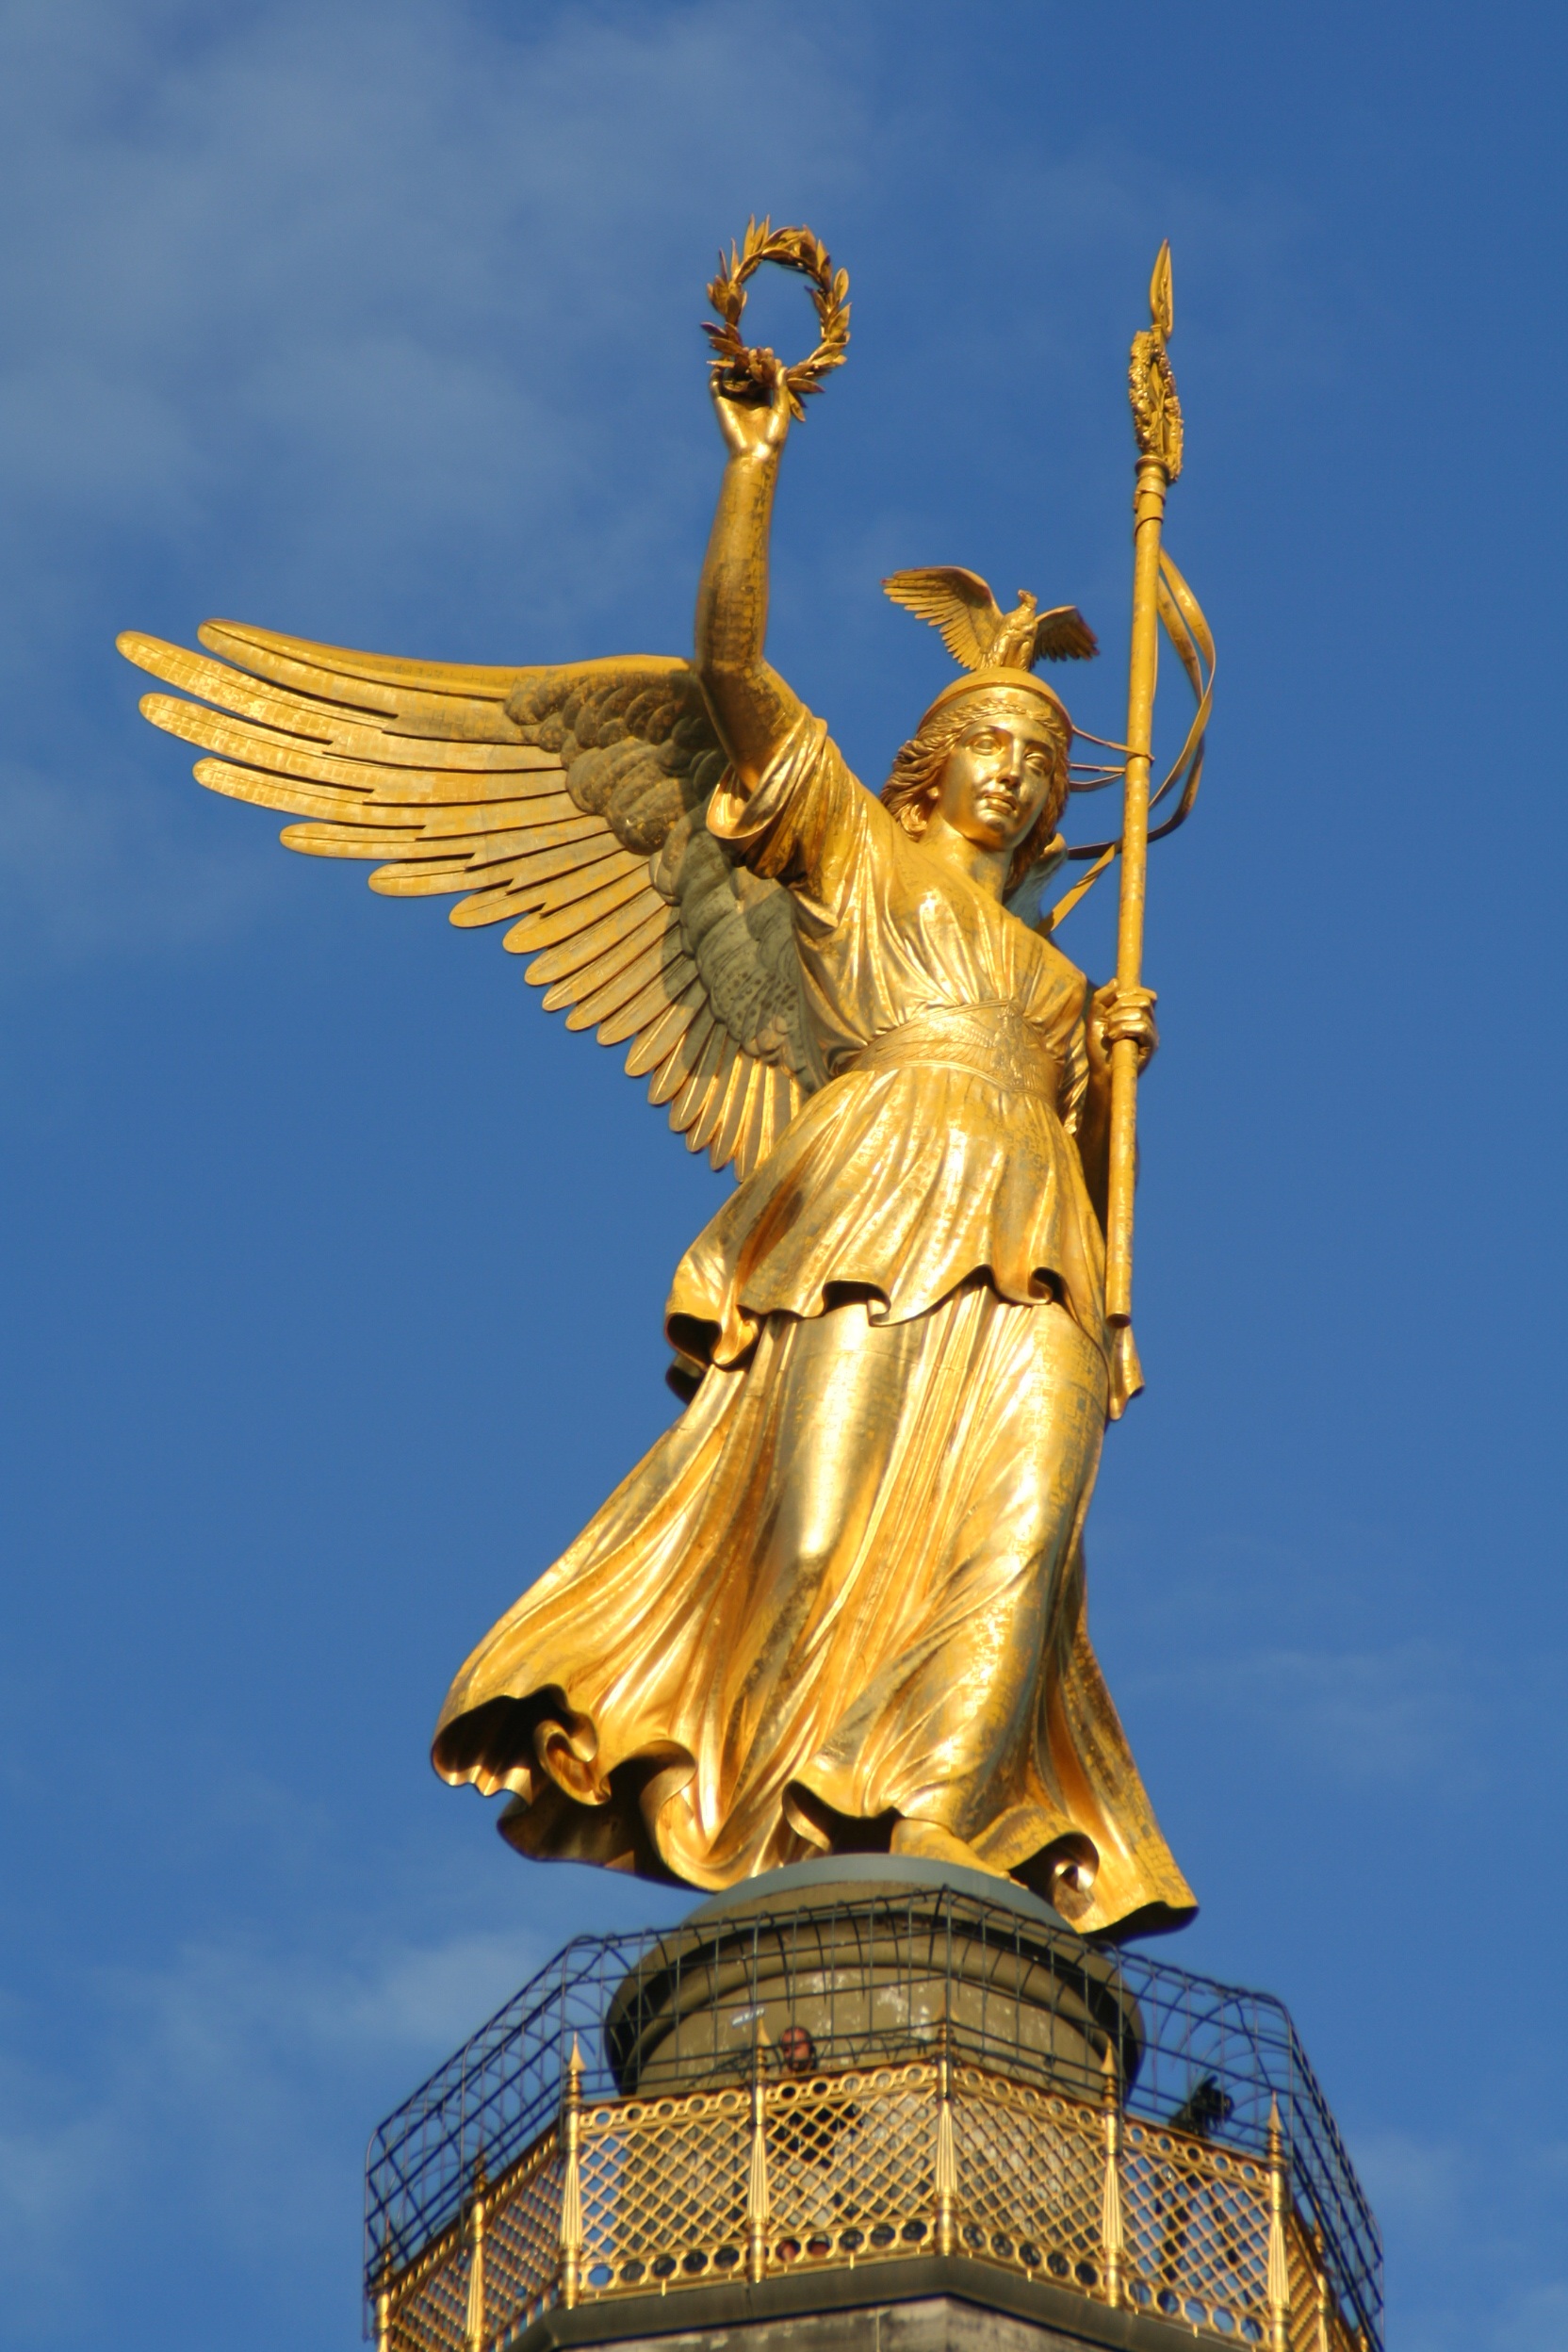
sky, monument, statue, landmark, sculpture, capital, art, germany, berlin, tourist attraction, mythology, siegess ule, gold else, big star